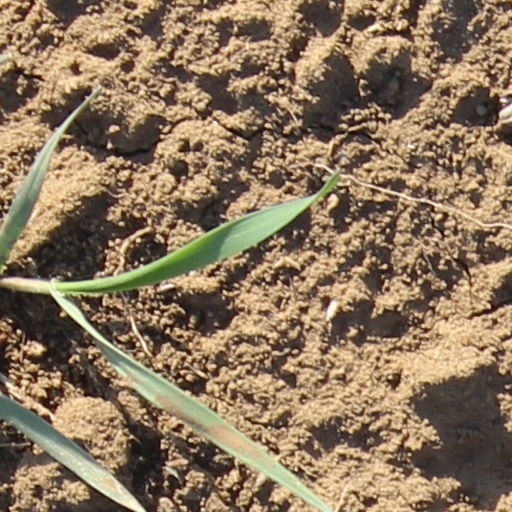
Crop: wheat